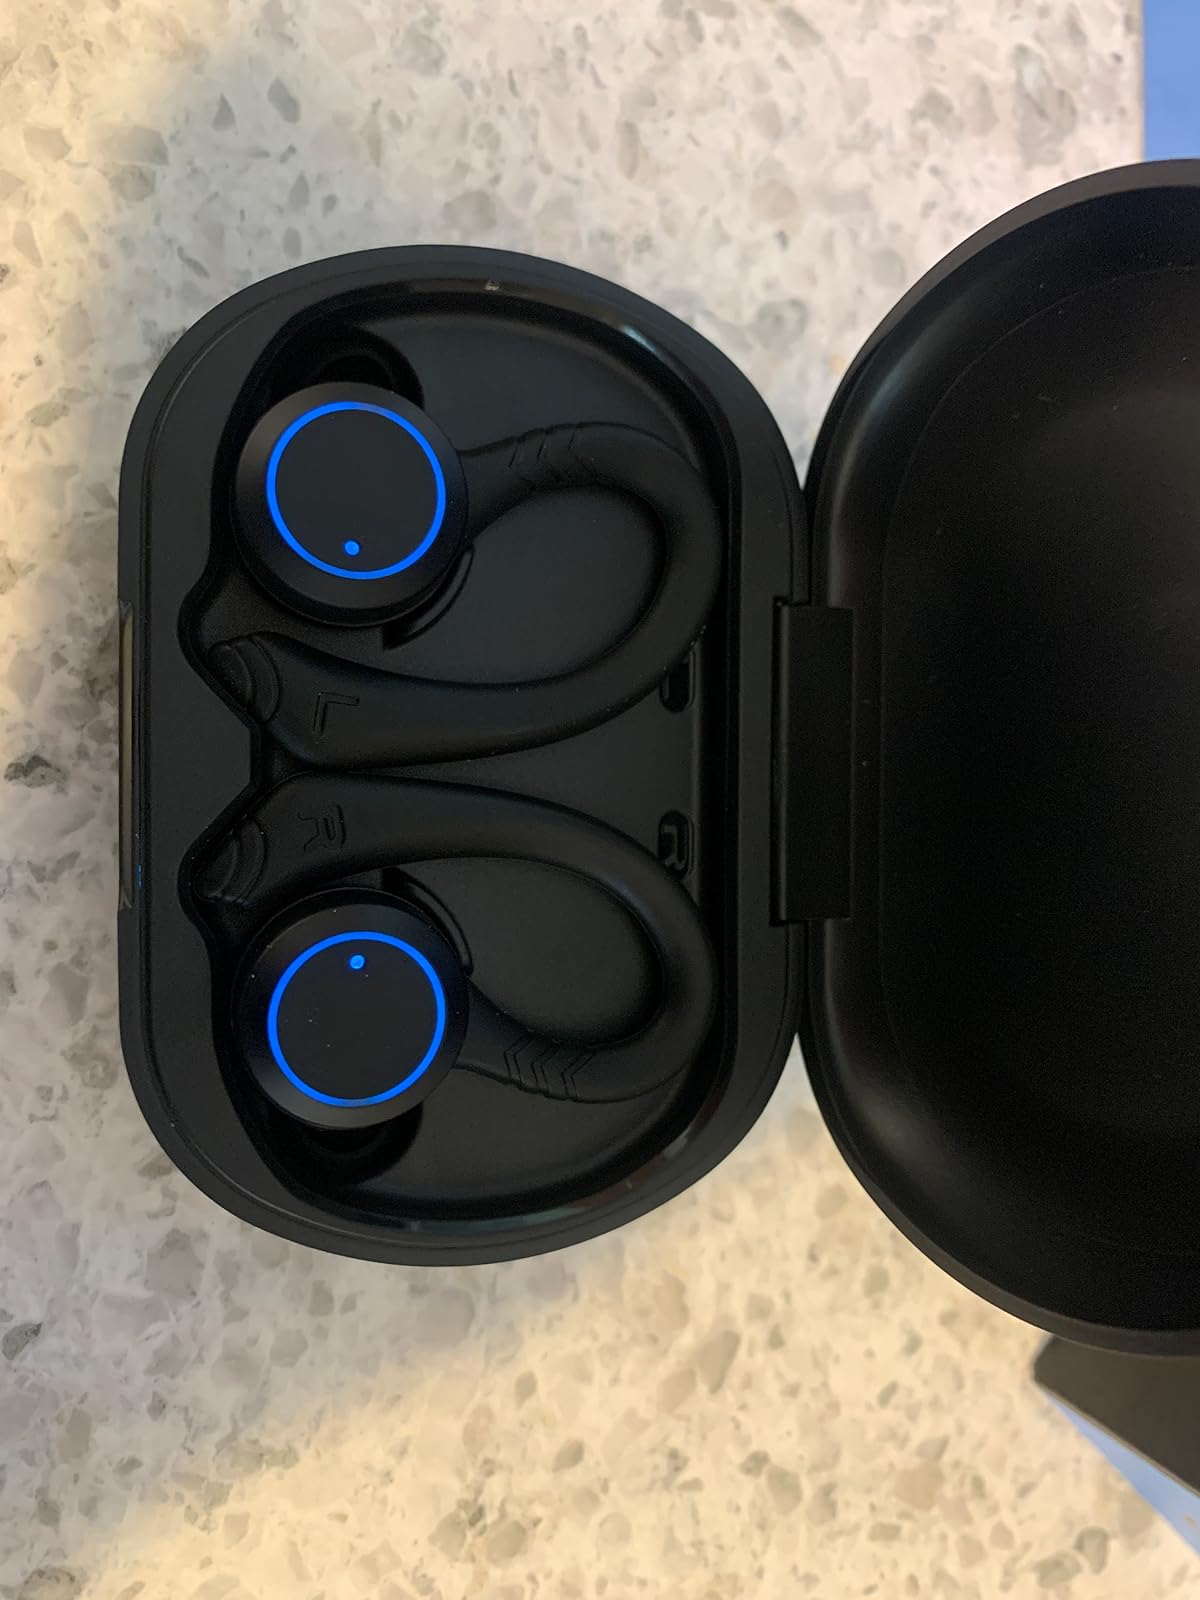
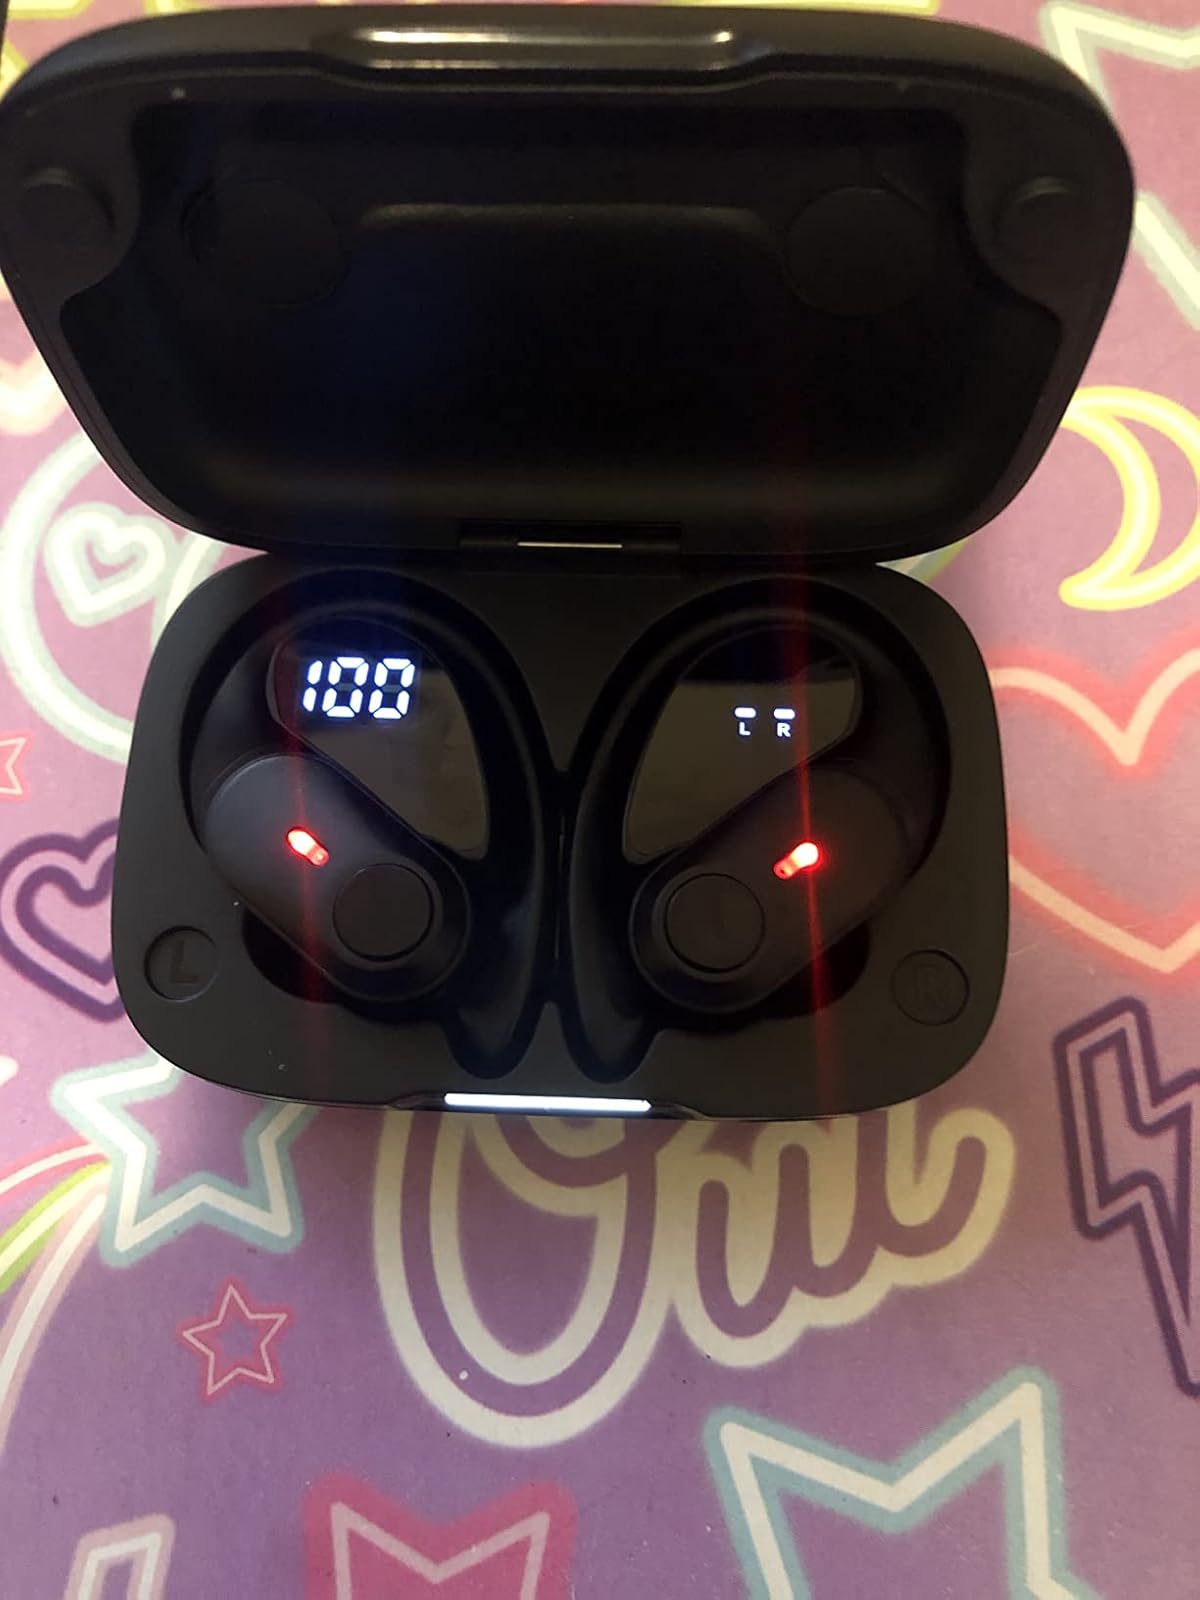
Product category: earbuds
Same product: no